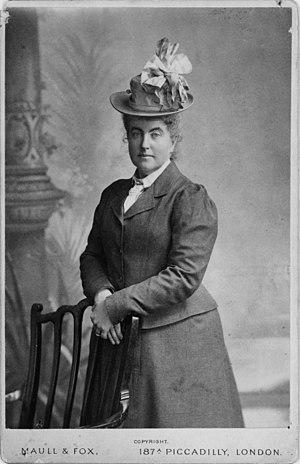
Fanny Bullock Workman, née le 8 janvier 1859 et morte le 22 janvier 1925, est une alpiniste, exploratrice, géographe et cartographe américaine.